Parish of Bolwarry

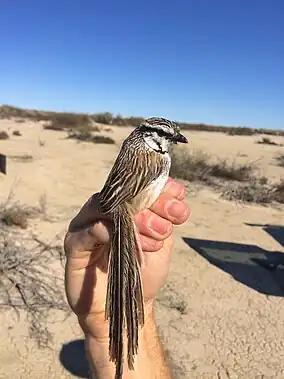
A Grey grasswren in Narriearra Caryapundy Swamp National Park (north-western New South Wales).

The topography of the parish is flat and arid, with a Köppen climate classification of BWh (Hot semi arid). The economy in the parish is based on broad acre agriculture, mainly cattle and sheep. The parish has no towns; the nearest settlement is Tibooburra, New South Wales.